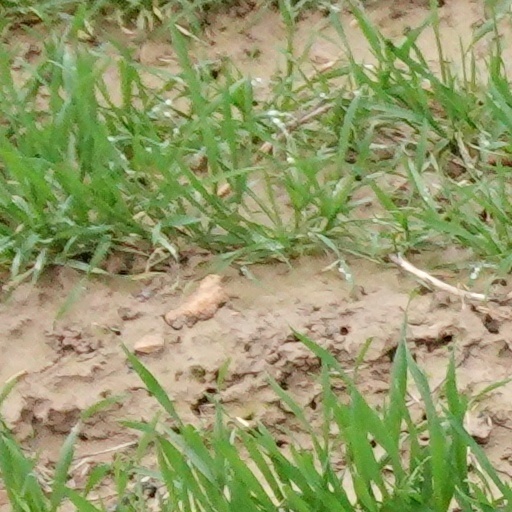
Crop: wheat